Enable (horse)

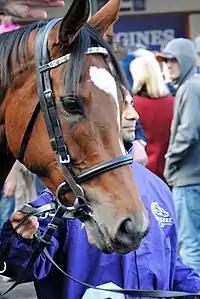
Enable prior to winning the Breeders' Cup Turf

Enable was given a month's break prior to the 2018 Prix de l'Arc de Triomphe, in which she attempted to become the eighth horse, and the first trained in England, to win the race for a second time.. She started as the favourite ahead of Sea of Class, Waldgeist and Kew Gardens, while the other fifteen runners included Capri, Cloth of Stars, Talismanic, Study of Man (Prix du Jockey Club) and Clincher (Kyoto Kinen). Nelson set the pace before giving way to Capri in the straight but Enable, having tracked the leaders from the start, moved smoothly into the lead 300 metres from the finish. After looking likely to win easily she came under strong pressure in the last 100 metres but held on to win by a short neck from Sea of Class. Dettori said "as we got to the false straight, the life in the old girl came back. I knew then we were in business. I waited as long as I could and, when I said 'come on, let's go', the trademark turn of foot was there... She wasn't the Enable of last year but she's got the job done". John Gosden commented "It's not been the preparation we wanted, it has been very difficult, and we had a hiccup between Kempton and here with a slight temperature thing, so it has not been easy. She was not at her best today. I have had a difficult year with her, it is entirely down to the filly and her guts and a lovely ride from Frankie. She has got the job done and it is down to her mind, she is a wonderful filly".